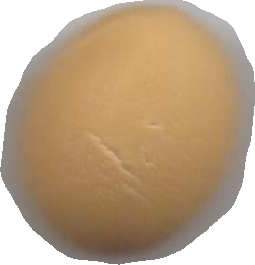
Variety: Grobogan